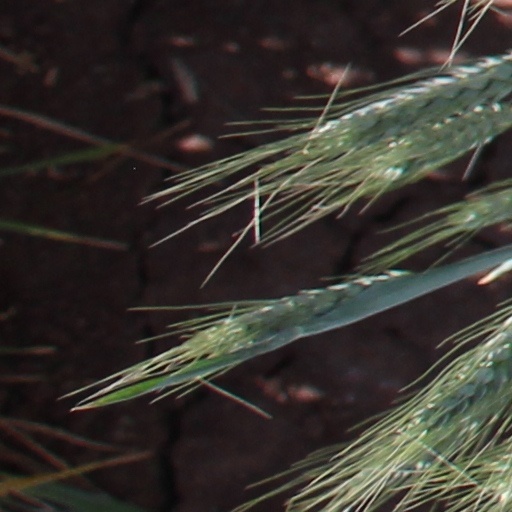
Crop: wheat